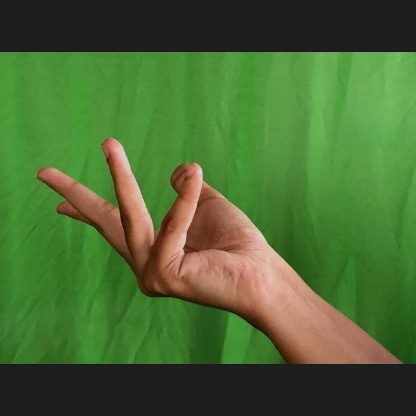
Mudra: Alapadmam